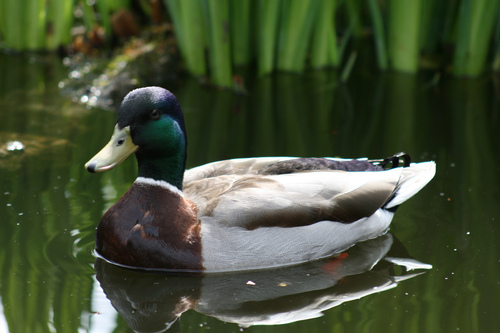
this colorful bird has a long flat bill with a dark green throat and black crown.
a medium sized bird with a green crown and grey wings
this is a water bird with a iridescence green head, deep brown breast and a body of grey and white
this is a large bird with a white belly, a brown breast and a green head.
a medium sized bird with a brown breast, and a yellow billthe brown breast below the green throat with a flat black tip bill on the bird
this bird has wings that are gray and has a green head
this particular bird has a belly that is white and has brown breasts and a green throat
this particular bird has a belly that is white with brown breasts
this bird has a flat yellow bill, with a brown breast.
Species: Mallard